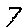
Label: 7